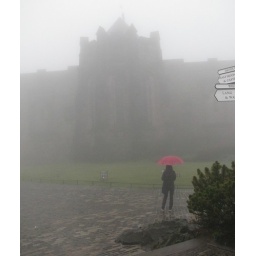
pink umbrella in castle fog